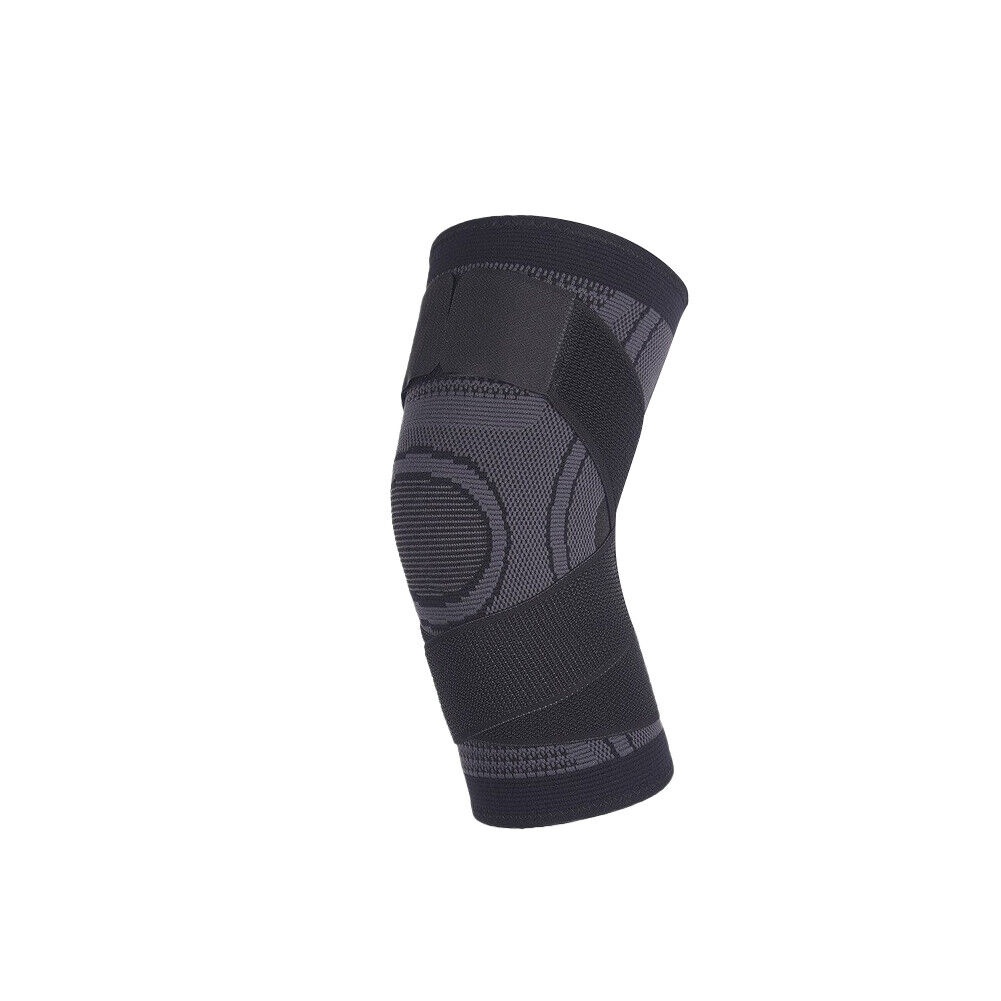
US 1 Pair Knee Sleeve Compression Brace Support Pads Joint Pain Arthritis Wrap
USA Seller, Ship Fast! Adjustable Unique Bidirectional Support: Dual adjustment elastic straps provide customized fit and compression for all day comfort. Professional Grade Material:Lightweight, breathable and adjustable comfort fit with elasticated stretch that won't roll, slide or slip down, enhance circulation & oxygenation of the blood thereby increasing muscle performance & accelerate recovery of injured muscles, joints & much more. Pain Relief & Promotes Muscle/Joint Recovery: Compression is proven to Promote muscle recovery and injury prevention, our knee sleeve relieves muscle stiffness, extra soreness and offers rejuvenating relief from arthritis, osteoporosis, pain & discomfort, allowing you to perform at your peak in all situations. Suitable for Any Sports: Our knee brace delivers targeted compression with moderate support for knees. The best knee support sleeve and knee stabilizer for running, athletics, jogging, cycling, weightlifting, squats, soccer, basketball, volleyball, skiing, tennis, golf, walking, hiking, lifting and yoga, just about any sports and exercise activity! #cl-gallery-el-slide1-element_34:checked ~ .cl-gallery-el-slider-content .cl-gallery-el-slide1-element_34 {opacity: 1;}#cl-gallery-el-slide1-element_34:checked ~ .cl-gallery-el-slider-nav .cl-gallery-el-nav-button[for="cl-gallery-el-slide1-element_34"] {background: #bbb;}#cl-gallery-el-slide1-element_34:checked ~ .cl-gallery-el-slider-arrow-nav .cl-gallery-el-nav-arrow-wrapper-next[for="cl-gallery-el-slide2-element_34"] {visibility: visible;}#cl-gallery-el-slide1-element_34:checked ~ .cl-gallery-el-slider-arrow-nav .cl-gallery-el-nav-arrow-wrapper-prev[for="cl-gallery-el-slide6-element_34"] {visibility: visible;}#cl-gallery-el-slide1-element_34:checked ~ .cl-gallery-el-slider-content-thumbnails .cl-gallery-el-thumbnailRow0-element_34 {visibility: visible;opacity: 1;}#cl-gallery-el-slide1-element_34:checked ~ .cl-gallery-el-slider-arrow-nav-thumbnails .cl-gallery-el-nav-arrow-wrapper-next-thumbnails[for="cl-gallery-el-slide4-element_34"] {visibility: visible;}#cl-gallery-el-slide1-element_34:checked ~ .cl-gallery-el-slider-arrow-nav-thumbnails .cl-gallery-el-nav-arrow-wrapper-prev-thumbnails[for="cl-gallery-el-slide6-element_34"] {visibility: visible;}#cl-gallery-el-slide1-element_34:checked ~ .cl-gallery-el-slider-content-thumbnails .cl-gallery-el-thumbnail-row .cl-gallery-el-thumbnail[for="cl-gallery-el-slide1-element_34"] {outline: 1px solid #ffffff;border: 1px solid #000000;opacity: 1;}#cl-gallery-el-slide2-element_34:checked ~ .cl-gallery-el-slider-content .cl-gallery-el-slide2-element_34 {opacity: 1;}#cl-gallery-el-slide2-element_34:checked ~ .cl-gallery-el-slider-nav .cl-gallery-el-nav-button[for="cl-gallery-el-slide2-element_34"] {background: #bbb;}#cl-gallery-el-slide2-element_34:checked ~ .cl-gallery-el-slider-arrow-nav .cl-gallery-el-nav-arrow-wrapper-next[for="cl-gallery-el-slide3-element_34"] {visibility: visible;}#cl-gallery-el-slide2-element_34:checked ~ .cl-gallery-el-slider-arrow-nav .cl-gallery-el-nav-arrow-wrapper-prev[for="cl-gallery-el-slide1-element_34"] {visibility: visible;}#cl-gallery-el-slide2-element_34:checked ~ .cl-gallery-el-slider-content-thumbnails .cl-gallery-el-thumbnailRow0-element_34 {visibility: visible;opacity: 1;}#cl-gallery-el-slide2-element_34:checked ~ .cl-gallery-el-slider-arrow-nav-thumbnails .cl-gallery-el-nav-arrow-wrapper-next-thumbnails[for="cl-gallery-el-slide4-element_34"] {visibility: visible;}#cl-gallery-el-slide2-element_34:checked ~ .cl-gallery-el-slider-arrow-nav-thumbnails .cl-gallery-el-nav-arrow-wrapper-prev-thumbnails[for="cl-gallery-el-slide6-element_34"] {visibility: visible;}#cl-gallery-el-slide2-element_34:checked ~ .cl-gallery-el-slider-content-thumbnails .cl-gallery-el-thumbnail-row .cl-gallery-el-thumbnail[for="cl-gallery-el-slide2-element_34"] {outline: 1px solid #ffffff;border: 1px solid #000000;opacity: 1;}#cl-gallery-el-slide3-element_34:checked ~ .cl-gallery-el-slider-content .cl-gallery-el-slide3-element_34 {opacity: 1;}#cl-gallery-el-slide3-element_34:checked ~ .cl-gallery-el-slider-nav .cl-gallery-el-nav-button[for="cl-gallery-el-slide3-element_34"] {background: #bbb;}#cl-gallery-el-slide3-element_34:checked ~ .cl-gallery-el-slider-arrow-nav .cl-gallery-el-nav-arrow-wrapper-next[for="cl-gallery-el-slide4-element_34"] {visibility: visible;}#cl-gallery-el-slide3-element_34:checked ~ .cl-gallery-el-slider-arrow-nav .cl-gallery-el-nav-arrow-wrapper-prev[for="cl-gallery-el-slide2-element_34"] {visibility: visible;}#cl-gallery-el-slide3-element_34:checked ~ .cl-gallery-el-slider-content-thumbnails .cl-gallery-el-thumbnailRow0-element_34 {visibility: visible;opacity: 1;}#cl-gallery-el-slide3-element_34:checked ~ .cl-gallery-el-slider-arrow-nav-thumbnails .cl-gallery-el-nav-arrow-wrapper-next-thumbnails[for="cl-gallery-el-slide4-element_34"] {visibility: visible;}#cl-gallery-el-slide3-element_34:checked ~ .cl-gallery-el-slider-arrow-nav-thumbnails .cl-gallery-el-nav-arrow-wrapper-prev-thumbnails[for="cl-gallery-el-slide6-element_34"] {visibility: visible;}#cl-gallery-el-slide3-element_34:checked ~ .cl-gallery-el-slider-content-thumbnails .cl-gallery-el-thumbnail-row .cl-gallery-el-thumbnail[for="cl-gallery-el-slide3-element_34"] {outline: 1px solid #ffffff;border: 1px solid #000000;opacity: 1;}#cl-gallery-el-slide4-element_34:checked ~ .cl-gallery-el-slider-content .cl-gallery-el-slide4-element_34 {opacity: 1;}#cl-gallery-el-slide4-element_34:checked ~ .cl-gallery-el-slider-nav .cl-gallery-el-nav-button[for="cl-gallery-el-slide4-element_34"] {background: #bbb;}#cl-gallery-el-slide4-element_34:checked ~ .cl-gallery-el-slider-arrow-nav .cl-gallery-el-nav-arrow-wrapper-next[for="cl-gallery-el-slide5-element_34"] {visibility: visible;}#cl-gallery-el-slide4-element_34:checked ~ .cl-gallery-el-slider-arrow-nav .cl-gallery-el-nav-arrow-wrapper-prev[for="cl-gallery-el-slide3-element_34"] {visibility: visible;}#cl-gallery-el-slide4-element_34:checked ~ .cl-gallery-el-slider-content-thumbnails .cl-gallery-el-thumbnailRow1-element_34 {visibility: visible;opacity: 1;}#cl-gallery-el-slide4-element_34:checked ~ .cl-gallery-el-slider-arrow-nav-thumbnails .cl-gallery-el-nav-arrow-wrapper-next-thumbnails[for="cl-gallery-el-slide1-element_34"] {visibility: visible;}#cl-gallery-el-slide4-element_34:checked ~ .cl-gallery-el-slider-arrow-nav-thumbnails .cl-gallery-el-nav-arrow-wrapper-prev-thumbnails[for="cl-gallery-el-slide3-element_34"] {visibility: visible;}#cl-gallery-el-slide4-element_34:checked ~ .cl-gallery-el-slider-content-thumbnails .cl-gallery-el-thumbnail-row .cl-gallery-el-thumbnail[for="cl-gallery-el-slide4-element_34"] {outline: 1px solid #ffffff;border: 1px solid #000000;opacity: 1;}#cl-gallery-el-slide5-element_34:checked ~ .cl-gallery-el-slider-content .cl-gallery-el-slide5-element_34 {opacity: 1;}#cl-gallery-el-slide5-element_34:checked ~ .cl-gallery-el-slider-nav .cl-gallery-el-nav-button[for="cl-gallery-el-slide5-element_34"] {background: #bbb;}#cl-gallery-el-slide5-element_34:checked ~ .cl-gallery-el-slider-arrow-nav .cl-gallery-el-nav-arrow-wrapper-next[for="cl-gallery-el-slide6-element_34"] {visibility: visible;}#cl-gallery-el-slide5-element_34:checked ~ .cl-gallery-el-slider-arrow-nav .cl-gallery-el-nav-arrow-wrapper-prev[for="cl-gallery-el-slide4-element_34"] {visibility: visible;}#cl-gallery-el-slide5-element_34:checked ~ .cl-gallery-el-slider-content-thumbnails .cl-gallery-el-thumbnailRow1-element_34 {visibility: visible;opacity: 1;}#cl-gallery-el-slide5-element_34:checked ~ .cl-gallery-el-slider-arrow-nav-thumbnails .cl-gallery-el-nav-arrow-wrapper-next-thumbnails[for="cl-gallery-el-slide1-element_34"] {visibility: visible;}#cl-gallery-el-slide5-element_34:checked ~ .cl-gallery-el-slider-arrow-nav-thumbnails .cl-gallery-el-nav-arrow-wrapper-prev-thumbnails[for="cl-gallery-el-slide3-element_34"] {visibility: visible;}#cl-gallery-el-slide5-element_34:checked ~ .cl-gallery-el-slider-content-thumbnails .cl-gallery-el-thumbnail-row .cl-gallery-el-thumbnail[for="cl-gallery-el-slide5-element_34"] {outline: 1px solid #ffffff;border: 1px solid #000000;opacity: 1;}#cl-gallery-el-slide6-element_34:checked ~ .cl-gallery-el-slider-content .cl-gallery-el-slide6-element_34 {opacity: 1;}#cl-gallery-el-slide6-element_34:checked ~ .cl-gallery-el-slider-nav .cl-gallery-el-nav-button[for="cl-gallery-el-slide6-element_34"] {background: #bbb;}#cl-gallery-el-slide6-element_34:checked ~ .cl-gallery-el-slider-arrow-nav .cl-gallery-el-nav-arrow-wrapper-next[for="cl-gallery-el-slide1-element_34"] {visibility: visible;}#cl-gallery-el-slide6-element_34:checked ~ .cl-gallery-el-slider-arrow-nav .cl-gallery-el-nav-arrow-wrapper-prev[for="cl-gallery-el-slide5-element_34"] {visibility: visible;}#cl-gallery-el-slide6-element_34:checked ~ .cl-gallery-el-slider-content-thumbnails .cl-gallery-el-thumbnailRow1-element_34 {visibility: visible;opacity: 1;}#cl-gallery-el-slide6-element_34:checked ~ .cl-gallery-el-slider-arrow-nav-thumbnails .cl-gallery-el-nav-arrow-wrapper-next-thumbnails[for="cl-gallery-el-slide1-element_34"] {visibility: visible;}#cl-gallery-el-slide6-element_34:checked ~ .cl-gallery-el-slider-arrow-nav-thumbnails .cl-gallery-el-nav-arrow-wrapper-prev-thumbnails[for="cl-gallery-el-slide3-element_34"] {visibility: visible;}#cl-gallery-el-slide6-element_34:checked ~ .cl-gallery-el-slider-content-thumbnails .cl-gallery-el-thumbnail-row .cl-gallery-el-thumbnail[for="cl-gallery-el-slide6-element_34"] {outline: 1px solid #ffffff;border: 1px solid #000000;opacity: 1;}#element_34 .cl-gallery-el-nav-arrow-wrapper {height: calc(100% - 95px);padding-top: 0px;padding-bottom: 0px;}#element_34 .cl-gallery-el-nav-arrow-wrapper-next, .cl-gallery-el-nav-arrow-wrapper-next-thumbnails {right: 0px;}#element_34 .cl-gallery-el-nav-arrow-wrapper-prev, .cl-gallery-el-nav-arrow-wrapper-prev-thumbnails {left: 0px;}#cl-gallery-el-slideCL_IMAGE_COUNT-element_34:checked ~ .cl-gallery-el-slider-arrow-nav .cl-gallery-el-nav-arrow-wrapper-next[for="cl-gallery-el-slide1-element_34"] {visibility: visible;z-index: 10;}#cl-gallery-el-slideCL_IMAGE_COUNT-element_34:checked ~ .cl-gallery-el-slider-arrow-nav-thumbnails .cl-gallery-el-nav-arrow-wrapper-next-thumbnails[for="cl-gallery-el-thumbnailRow0-element_34"] {visibility: visible;z-index: 10;}#cl-gallery-el-slide1-element_34:checked ~ .cl-gallery-el-slider-arrow-nav .cl-gallery-el-nav-arrow-wrapper-prev[for="cl-gallery-el-slideCL_IMAGE_COUNT-element_34"] {visibility: visible;z-index: 10;}#cl-gallery-el-slide1-element_34:checked ~ .cl-gallery-el-slider-arrow-nav-thumbnails .cl-gallery-el-nav-arrow-wrapper-prev-thumbnails[for="cl-gallery-el-thumbnailRow0-element_34"] {} .cross-sell-gallery-image-wrapper > .cross-sell-gallery-image {background-image: url("https://imgplaceholder.com/300x300?text=Loading+image&font-size=32&font-family=Roboto");background-size: contain;}#cross-sell-gallery-elementwhr5og_563-input_0:checked ~ .cross-sell-gallery-wrapper .cross-sell-gallery-left-arrow-wrapper[for=cross-sell-gallery-elementwhr5og_563-input_1] {display: block;}#cross-sell-gallery-elementwhr5og_563-input_0:checked ~ .cross-sell-gallery-wrapper .cross-sell-gallery-right-arrow-wrapper[for=cross-sell-gallery-elementwhr5og_563-input_6] {display: block;}#cross-sell-gallery-elementwhr5og_563-input_0:checked ~ .cross-sell-gallery-wrapper .cross-sell-gallery-link .cross-sell-gallery-image-wrapper6 {width: 5%;left: 50px;display: block;opacity: 0;}#cross-sell-gallery-elementwhr5og_563-input_0:checked ~ .cross-sell-gallery-wrapper .cross-sell-gallery-link .cross-sell-gallery-image-wrapper0 {width: 10%;left: 50px;opacity: 0.5;display: block;box-shadow: 0 1px 6px rgba(0, 0, 0, 0.12), 0 1px 4px rgba(0, 0, 0, 0.12);z-index: 1;}#cross-sell-gallery-elementwhr5og_563-input_0:checked ~ .cross-sell-gallery-wrapper .cross-sell-gallery-link .cross-sell-gallery-image-wrapper0:hover {opacity: 1;box-shadow: 0 3px 10px rgba(0, 0, 0, 0.16), 0 3px 10px rgba(0, 0, 0, 0.23);}#cross-sell-gallery-elementwhr5og_563-input_0:checked ~ .cross-sell-gallery-wrapper .cross-sell-gallery-link .cross-sell-gallery-image-wrapper1 {width: 16%;left: 19.43%;opacity: 0.8;display: block;box-shadow: 0 3px 10px rgba(0, 0, 0, 0.16), 0 3px 10px rgba(0, 0, 0, 0.23);}#cross-sell-gallery-elementwhr5og_563-input_0:checked ~ .cross-sell-gallery-wrapper .cross-sell-gallery-link .cross-sell-gallery-image-wrapper1:hover {opacity: 1;box-shadow: 0 10px 30px rgba(0, 0, 0, 0.19), 0 6px 10px rgba(0, 0, 0, 0.23);}#cross-sell-gallery-elementwhr5og_563-input_0:checked ~ .cross-sell-gallery-wrapper .cross-sell-gallery-link .cross-sell-gallery-image-wrapper2 {width: 20%;left: 39.63%;display: block;box-shadow: 0 10px 30px rgba(0, 0, 0, 0.19), 0 6px 10px rgba(0, 0, 0, 0.23);}#cross-sell-gallery-elementwhr5og_563-input_0:checked ~ .cross-sell-gallery-wrapper .cross-sell-gallery-link .cross-sell-gallery-image-wrapper2:hover {box-shadow: 0 14px 45px rgba(0, 0, 0, 0.25), 0 10px 18px rgba(0, 0, 0, 0.22);}#cross-sell-gallery-elementwhr5og_563-input_0:checked ~ .cross-sell-gallery-wrapper .cross-sell-gallery-link .cross-sell-gallery-image-wrapper3 {width: 16%;left: 64.57%;opacity: 0.8;display: block;box-shadow: 0 3px 10px rgba(0, 0, 0, 0.16), 0 3px 10px rgba(0, 0, 0, 0.23);}#cross-sell-gallery-elementwhr5og_563-input_0:checked ~ .cross-sell-gallery-wrapper .cross-sell-gallery-link .cross-sell-gallery-image-wrapper3:hover {opacity: 1;box-shadow: 0 10px 30px rgba(0, 0, 0, 0.19), 0 6px 10px rgba(0, 0, 0, 0.23);}#cross-sell-gallery-elementwhr5og_563-input_0:checked ~ .cross-sell-gallery-wrapper .cross-sell-gallery-link .cross-sell-gallery-image-wrapper4 {width: 10%;left: 84.77%;opacity: 0.5;display: block;box-shadow: 0 1px 6px rgba(0, 0, 0, 0.12), 0 1px 4px rgba(0, 0, 0, 0.12);z-index: 1;}#cross-sell-gallery-elementwhr5og_563-input_0:checked ~ .cross-sell-gallery-wrapper .cross-sell-gallery-link .cross-sell-gallery-image-wrapper4:hover {opacity: 1;box-shadow: 0 3px 10px rgba(0, 0, 0, 0.16), 0 3px 10px rgba(0, 0, 0, 0.23);}#cross-sell-gallery-elementwhr5og_563-input_0:checked ~ .cross-sell-gallery-wrapper .cross-sell-gallery-link .cross-sell-gallery-image-wrapper5 {left: 84.77%;width: 5%;display: block;opacity: 0;}#cross-sell-gallery-elementwhr5og_563-input_0:checked ~ .mobile-cross-sell-gallery-wrapper .cross-sell-gallery-left-arrow-wrapper[for=cross-sell-gallery-elementwhr5og_563-input_1] {display: block;}#cross-sell-gallery-elementwhr5og_563-input_0:checked ~ .mobile-cross-sell-gallery-wrapper .cross-sell-gallery-right-arrow-wrapper[for=cross-sell-gallery-elementwhr5og_563-input_6] {display: block;}#cross-sell-gallery-elementwhr5og_563-input_0:checked ~ .mobile-cross-sell-gallery-wrapper .cross-sell-gallery-image-wrapper6 {left: -175%;display: block;opacity: 0;}#cross-sell-gallery-elementwhr5og_563-input_0:checked ~ .mobile-cross-sell-gallery-wrapper .cross-sell-gallery-image-wrapper0 {left: 0;opacity: 1;display: block;}#cross-sell-gallery-elementwhr5og_563-input_0:checked ~ .mobile-cross-sell-gallery-wrapper .cross-sell-gallery-image-wrapper1 {left: 175%;display: block;opacity: 0;}#cross-sell-gallery-elementwhr5og_563-input_1:checked ~ .cross-sell-gallery-wrapper .cross-sell-gallery-left-arrow-wrapper[for=cross-sell-gallery-elementwhr5og_563-input_2] {display: block;}#cross-sell-gallery-elementwhr5og_563-input_1:checked ~ .cross-sell-gallery-wrapper .cross-sell-gallery-right-arrow-wrapper[for=cross-sell-gallery-elementwhr5og_563-input_0] {display: block;}#cross-sell-gallery-elementwhr5og_563-input_1:checked ~ .cross-sell-gallery-wrapper .cross-sell-gallery-link .cross-sell-gallery-image-wrapper0 {width: 5%;left: 50px;display: block;opacity: 0;}#cross-sell-gallery-elementwhr5og_563-input_1:checked ~ .cross-sell-gallery-wrapper .cross-sell-gallery-link .cross-sell-gallery-image-wrapper1 {width: 10%;left: 50px;opacity: 0.5;display: block;box-shadow: 0 1px 6px rgba(0, 0, 0, 0.12), 0 1px 4px rgba(0, 0, 0, 0.12);z-index: 1;}#cross-sell-gallery-elementwhr5og_563-input_1:checked ~ .cross-sell-gallery-wrapper .cross-sell-gallery-link .cross-sell-gallery-image-wrapper1:hover {opacity: 1;box-shadow: 0 3px 10px rgba(0, 0, 0, 0.16), 0 3px 10px rgba(0, 0, 0, 0.23);}#cross-sell-gallery-elementwhr5og_563-input_1:checked ~ .cross-sell-gallery-wrapper .cross-sell-gallery-link .cross-sell-gallery-image-wrapper2 {width: 16%;left: 19.43%;opacity: 0.8;display: block;box-shadow: 0 3px 10px rgba(0, 0, 0, 0.16), 0 3px 10px rgba(0, 0, 0, 0.23);}#cross-sell-gallery-elementwhr5og_563-input_1:checked ~ .cross-sell-gallery-wrapper .cross-sell-gallery-link .cross-sell-gallery-image-wrapper2:hover {opacity: 1;box-shadow: 0 10px 30px rgba(0, 0, 0, 0.19), 0 6px 10px rgba(0, 0, 0, 0.23);}#cross-sell-gallery-elementwhr5og_563-input_1:checked ~ .cross-sell-gallery-wrapper .cross-sell-gallery-link .cross-sell-gallery-image-wrapper3 {width: 20%;left: 39.63%;display: block;box-shadow: 0 10px 30px rgba(0, 0, 0, 0.19), 0 6px 10px rgba(0, 0, 0, 0.23);}#cross-sell-gallery-elementwhr5og_563-input_1:checked ~ .cross-sell-gallery-wrapper .cross-sell-gallery-link .cross-sell-gallery-image-wrapper3:hover {box-shadow: 0 14px 45px rgba(0, 0, 0, 0.25), 0 10px 18px rgba(0, 0, 0, 0.22);}#cross-sell-gallery-elementwhr5og_563-input_1:checked ~ .cross-sell-gallery-wrapper .cross-sell-gallery-link .cross-sell-gallery-image-wrapper4 {width: 16%;left: 64.57%;opacity: 0.8;display: block;box-shadow: 0 3px 10px rgba(0, 0, 0, 0.16), 0 3px 10px rgba(0, 0, 0, 0.23);}#cross-sell-gallery-elementwhr5og_563-input_1:checked ~ .cross-sell-gallery-wrapper .cross-sell-gallery-link .cross-sell-gallery-image-wrapper4:hover {opacity: 1;box-shadow: 0 10px 30px rgba(0, 0, 0, 0.19), 0 6px 10px rgba(0, 0, 0, 0.23);}#cross-sell-gallery-elementwhr5og_563-input_1:checked ~ .cross-sell-gallery-wrapper .cross-sell-gallery-link .cross-sell-gallery-image-wrapper5 {width: 10%;left: 84.77%;opacity: 0.5;display: block;box-shadow: 0 1px 6px rgba(0, 0, 0, 0.12), 0 1px 4px rgba(0, 0, 0, 0.12);z-index: 1;}#cross-sell-gallery-elementwhr5og_563-input_1:checked ~ .cross-sell-gallery-wrapper .cross-sell-gallery-link .cross-sell-gallery-image-wrapper5:hover {opacity: 1;box-shadow: 0 3px 10px rgba(0, 0, 0, 0.16), 0 3px 10px rgba(0, 0, 0, 0.23);}#cross-sell-gallery-elementwhr5og_563-input_1:checked ~ .cross-sell-gallery-wrapper .cross-sell-gallery-link .cross-sell-gallery-image-wrapper6 {left: 84.77%;width: 5%;display: block;opacity: 0;}#cross-sell-gallery-elementwhr5og_563-input_1:checked ~ .mobile-cross-sell-gallery-wrapper .cross-sell-gallery-left-arrow-wrapper[for=cross-sell-gallery-elementwhr5og_563-input_2] {display: block;}#cross-sell-gallery-elementwhr5og_563-input_1:checked ~ .mobile-cross-sell-gallery-wrapper .cross-sell-gallery-right-arrow-wrapper[for=cross-sell-gallery-elementwhr5og_563-input_0] {display: block;}#cross-sell-gallery-elementwhr5og_563-input_1:checked ~ .mobile-cross-sell-gallery-wrapper .cross-sell-gallery-image-wrapper0 {left: -175%;display: block;opacity: 0;}#cross-sell-gallery-elementwhr5og_563-input_1:checked ~ .mobile-cross-sell-gallery-wrapper .cross-sell-gallery-image-wrapper1 {left: 0;opacity: 1;display: block;}#cross-sell-gallery-elementwhr5og_563-input_1:checked ~ .mobile-cross-sell-gallery-wrapper .cross-sell-gallery-image-wrapper2 {left: 175%;display: block;opacity: 0;}#cross-sell-gallery-elementwhr5og_563-input_2:checked ~ .cross-sell-gallery-wrapper .cross-sell-gallery-left-arrow-wrapper[for=cross-sell-gallery-elementwhr5og_563-input_3] {display: block;}#cross-sell-gallery-elementwhr5og_563-input_2:checked ~ .cross-sell-gallery-wrapper .cross-sell-gallery-right-arrow-wrapper[for=cross-sell-gallery-elementwhr5og_563-input_1] {display: block;}#cross-sell-gallery-elementwhr5og_563-input_2:checked ~ .cross-sell-gallery-wrapper .cross-sell-gallery-link .cross-sell-gallery-image-wrapper1 {width: 5%;left: 50px;display: block;opacity: 0;}#cross-sell-gallery-elementwhr5og_563-input_2:checked ~ .cross-sell-gallery-wrapper .cross-sell-gallery-link .cross-sell-gallery-image-wrapper2 {width: 10%;left: 50px;opacity: 0.5;display: block;box-shadow: 0 1px 6px rgba(0, 0, 0, 0.12), 0 1px 4px rgba(0, 0, 0, 0.12);z-index: 1;}#cross-sell-gallery-elementwhr5og_563-input_2:checked ~ .cross-sell-gallery-wrapper .cross-sell-gallery-link .cross-sell-gallery-image-wrapper2:hover {opacity: 1;box-shadow: 0 3px 10px rgba(0, 0, 0, 0.16), 0 3px 10px rgba(0, 0, 0, 0.23);}#cross-sell-gallery-elementwhr5og_563-input_2:checked ~ .cross-sell-gallery-wrapper .cross-sell-gallery-link .cross-sell-gallery-image-wrapper3 {width: 16%;left: 19.43%;opacity: 0.8;display: block;box-shadow: 0 3px 10px rgba(0, 0, 0, 0.16), 0 3px 10px rgba(0, 0, 0, 0.23);}#cross-sell-gallery-elementwhr5og_563-input_2:checked ~ .cross-sell-gallery-wrapper .cross-sell-gallery-link .cross-sell-gallery-image-wrapper3:hover {opacity: 1;box-shadow: 0 10px 30px rgba(0, 0, 0, 0.19), 0 6px 10px rgba(0, 0, 0, 0.23);}#cross-sell-gallery-elementwhr5og_563-input_2:checked ~ .cross-sell-gallery-wrapper .cross-sell-gallery-link .cross-sell-gallery-image-wrapper4 {width: 20%;left: 39.63%;display: block;box-shadow: 0 10px 30px rgba(0, 0, 0, 0.19), 0 6px 10px rgba(0, 0, 0, 0.23);}#cross-sell-gallery-elementwhr5og_563-input_2:checked ~ .cross-sell-gallery-wrapper .cross-sell-gallery-link .cross-sell-gallery-image-wrapper4:hover {box-shadow: 0 14px 45px rgba(0, 0, 0, 0.25), 0 10px 18px rgba(0, 0, 0, 0.22);}#cross-sell-gallery-elementwhr5og_563-input_2:checked ~ .cross-sell-gallery-wrapper .cross-sell-gallery-link .cross-sell-gallery-image-wrapper5 {width: 16%;left: 64.57%;opacity: 0.8;display: block;box-shadow: 0 3px 10px rgba(0, 0, 0, 0.16), 0 3px 10px rgba(0, 0, 0, 0.23);}#cross-sell-gallery-elementwhr5og_563-input_2:checked ~ .cross-sell-gallery-wrapper .cross-sell-gallery-link .cross-sell-gallery-image-wrapper5:hover {opacity: 1;box-shadow: 0 10px 30px rgba(0, 0, 0, 0.19), 0 6px 10px rgba(0, 0, 0, 0.23);}#cross-sell-gallery-elementwhr5og_563-input_2:checked ~ .cross-sell-gallery-wrapper .cross-sell-gallery-link .cross-sell-gallery-image-wrapper6 {width: 10%;left: 84.77%;opacity: 0.5;display: block;box-shadow: 0 1px 6px rgba(0, 0, 0, 0.12), 0 1px 4px rgba(0, 0, 0, 0.12);z-index: 1;}#cross-sell-gallery-elementwhr5og_563-input_2:checked ~ .cross-sell-gallery-wrapper .cross-sell-gallery-link .cross-sell-gallery-image-wrapper6:hover {opacity: 1;box-shadow: 0 3px 10px rgba(0, 0, 0, 0.16), 0 3px 10px rgba(0, 0, 0, 0.23);}#cross-sell-gallery-elementwhr5og_563-input_2:checked ~ .cross-sell-gallery-wrapper .cross-sell-gallery-link .cross-sell-gallery-image-wrapper0 {left: 84.77%;width: 5%;display: block;opacity: 0;}#cross-sell-gallery-elementwhr5og_563-input_2:checked ~ .mobile-cross-sell-gallery-wrapper .cross-sell-gallery-left-arrow-wrapper[for=cross-sell-gallery-elementwhr5og_563-input_3] {display: block;}#cross-sell-gallery-elementwhr5og_563-input_2:checked ~ .mobile-cross-sell-gallery-wrapper .cross-sell-gallery-right-arrow-wrapper[for=cross-sell-gallery-elementwhr5og_563-input_1] {display: block;}#cross-sell-gallery-elementwhr5og_563-input_2:checked ~ .mobile-cross-sell-gallery-wrapper .cross-sell-gallery-image-wrapper1 {left: -175%;display: block;opacity: 0;}#cross-sell-gallery-elementwhr5og_563-input_2:checked ~ .mobile-cross-sell-gallery-wrapper .cross-sell-gallery-image-wrapper2 {left: 0;opacity: 1;display: block;}#cross-sell-gallery-elementwhr5og_563-input_2:checked ~ .mobile-cross-sell-gallery-wrapper .cross-sell-gallery-image-wrapper3 {left: 175%;display: block;opacity: 0;}#cross-sell-gallery-elementwhr5og_563-input_3:checked ~ .cross-sell-gallery-wrapper .cross-sell-gallery-left-arrow-wrapper[for=cross-sell-gallery-elementwhr5og_563-input_4] {display: block;}#cross-sell-gallery-elementwhr5og_563-input_3:checked ~ .cross-sell-gallery-wrapper .cross-sell-gallery-right-arrow-wrapper[for=cross-sell-gallery-elementwhr5og_563-input_2] {display: block;}#cross-sell-gallery-elementwhr5og_563-input_3:checked ~ .cross-sell-gallery-wrapper .cross-sell-gallery-link .cross-sell-gallery-image-wrapper2 {width: 5%;left: 50px;display: block;opacity: 0;}#cross-sell-gallery-elementwhr5og_563-input_3:checked ~ .cross-sell-gallery-wrapper .cross-sell-gallery-link .cross-sell-gallery-image-wrapper3 {width: 10%;left: 50px;opacity: 0.5;display: block;box-shadow: 0 1px 6px rgba(0, 0, 0, 0.12), 0 1px 4px rgba(0, 0, 0, 0.12);z-index: 1;}#cross-sell-gallery-elementwhr5og_563-input_3:checked ~ .cross-sell-gallery-wrapper .cross-sell-gallery-link .cross-sell-gallery-image-wrapper3:hover {opacity: 1;box-shadow: 0 3px 10px rgba(0, 0, 0, 0.16), 0 3px 10px rgba(0, 0, 0, 0.23);}#cross-sell-gallery-elementwhr5og_563-input_3:checked ~ .cross-sell-gallery-wrapper .cross-sell-gallery-link .cross-sell-gallery-image-wrapper4 {width: 16%;left: 19.43%;opacity: 0.8;display: block;box-shadow: 0 3px 10px rgba(0, 0, 0, 0.16), 0 3px 10px rgba(0, 0, 0, 0.23);}#cross-sell-gallery-elementwhr5og_563-input_3:checked ~ .cross-sell-gallery-wrapper .cross-sell-gallery-link .cross-sell-gallery-image-wrapper4:hover {opacity: 1;box-shadow: 0 10px 30px rgba(0, 0, 0, 0.19), 0 6px 10px rgba(0, 0, 0, 0.23);}#cross-sell-gallery-elementwhr5og_563-input_3:checked ~ .cross-sell-gallery-wrapper .cross-sell-gallery-link .cross-sell-gallery-image-wrapper5 {width: 20%;left: 39.63%;display: block;box-shadow: 0 10px 30px rgba(0, 0, 0, 0.19), 0 6px 10px rgba(0, 0, 0, 0.23);}#cross-sell-gallery-elementwhr5og_563-input_3:checked ~ .cross-sell-gallery-wrapper .cross-sell-gallery-link .cross-sell-gallery-image-wrapper5:hover {box-shadow: 0 14px 45px rgba(0, 0, 0, 0.25), 0 10px 18px rgba(0, 0, 0, 0.22);}#cross-sell-gallery-elementwhr5og_563-input_3:checked ~ .cross-sell-gallery-wrapper .cross-sell-gallery-link .cross-sell-gallery-image-wrapper6 {width: 16%;left: 64.57%;opacity: 0.8;display: block;box-shadow: 0 3px 10px rgba(0, 0, 0, 0.16), 0 3px 10px rgba(0, 0, 0, 0.23);}#cross-sell-gallery-elementwhr5og_563-input_3:checked ~ .cross-sell-gallery-wrapper .cross-sell-gallery-link .cross-sell-gallery-image-wrapper6:hover {opacity: 1;box-shadow: 0 10px 30px rgba(0, 0, 0, 0.19), 0 6px 10px rgba(0, 0, 0, 0.23);}#cross-sell-gallery-elementwhr5og_563-input_3:checked ~ .cross-sell-gallery-wrapper .cross-sell-gallery-link .cross-sell-gallery-image-wrapper0 {width: 10%;left: 84.77%;opacity: 0.5;display: block;box-shadow: 0 1px 6px rgba(0, 0, 0, 0.12), 0 1px 4px rgba(0, 0, 0, 0.12);z-index: 1;}#cross-sell-gallery-elementwhr5og_563-input_3:checked ~ .cross-sell-gallery-wrapper .cross-sell-gallery-link .cross-sell-gallery-image-wrapper0:hover {opacity: 1;box-shadow: 0 3px 10px rgba(0, 0, 0, 0.16), 0 3px 10px rgba(0, 0, 0, 0.23);}#cross-sell-gallery-elementwhr5og_563-input_3:checked ~ .cross-sell-gallery-wrapper .cross-sell-gallery-link .cross-sell-gallery-image-wrapper1 {left: 84.77%;width: 5%;display: block;opacity: 0;}#cross-sell-gallery-elementwhr5og_563-input_3:checked ~ .mobile-cross-sell-gallery-wrapper .cross-sell-gallery-left-arrow-wrapper[for=cross-sell-gallery-elementwhr5og_563-input_4] {display: block;}#cross-sell-gallery-elementwhr5og_563-input_3:checked ~ .mobile-cross-sell-gallery-wrapper .cross-sell-gallery-right-arrow-wrapper[for=cross-sell-gallery-elementwhr5og_563-input_2] {display: block;}#cross-sell-gallery-elementwhr5og_563-input_3:checked ~ .mobile-cross-sell-gallery-wrapper .cross-sell-gallery-image-wrapper2 {left: -175%;display: block;opacity: 0;}#cross-sell-gallery-elementwhr5og_563-input_3:checked ~ .mobile-cross-sell-gallery-wrapper .cross-sell-gallery-image-wrapper3 {left: 0;opacity: 1;display: block;}#cross-sell-gallery-elementwhr5og_563-input_3:checked ~ .mobile-cross-sell-gallery-wrapper .cross-sell-gallery-image-wrapper4 {left: 175%;display: block;opacity: 0;}#cross-sell-gallery-elementwhr5og_563-input_4:checked ~ .cross-sell-gallery-wrapper .cross-sell-gallery-left-arrow-wrapper[for=cross-sell-gallery-elementwhr5og_563-input_5] {display: block;}#cross-sell-gallery-elementwhr5og_563-input_4:checked ~ .cross-sell-gallery-wrapper .cross-sell-gallery-right-arrow-wrapper[for=cross-sell-gallery-elementwhr5og_563-input_3] {display: block;}#cross-sell-gallery-elementwhr5og_563-input_4:checked ~ .cross-sell-gallery-wrapper .cross-sell-gallery-link .cross-sell-gallery-image-wrapper3 {width: 5%;left: 50px;display: block;opacity: 0;}#cross-sell-gallery-elementwhr5og_563-input_4:checked ~ .cross-sell-gallery-wrapper .cross-sell-gallery-link .cross-sell-gallery-image-wrapper4 {width: 10%;left: 50px;opacity: 0.5;display: block;box-shadow: 0 1px 6px rgba(0, 0, 0, 0.12), 0 1px 4px rgba(0, 0, 0, 0.12);z-index: 1;}#cross-sell-gallery-elementwhr5og_563-input_4:checked ~ .cross-sell-gallery-wrapper .cross-sell-gallery-link .cross-sell-gallery-image-wrapper4:hover {opacity: 1;box-shadow: 0 3px 10px rgba(0, 0, 0, 0.16), 0 3px 10px rgba(0, 0, 0, 0.23);}#cross-sell-gallery-elementwhr5og_563-input_4:checked ~ .cross-sell-gallery-wrapper .cross-sell-gallery-link .cross-sell-gallery-image-wrapper5 {width: 16%;left: 19.43%;opacity: 0.8;display: block;box-shadow: 0 3px 10px rgba(0, 0, 0, 0.16), 0 3px 10px rgba(0, 0, 0, 0.23);}#cross-sell-gallery-elementwhr5og_563-input_4:checked ~ .cross-sell-gallery-wrapper .cross-sell-gallery-link .cross-sell-gallery-image-wrapper5:hover {opacity: 1;box-shadow: 0 10px 30px rgba(0, 0, 0, 0.19), 0 6px 10px rgba(0, 0, 0, 0.23);}#cross-sell-gallery-elementwhr5og_563-input_4:checked ~ .cross-sell-gallery-wrapper .cross-sell-gallery-link .cross-sell-gallery-image-wrapper6 {width: 20%;left: 39.63%;display: block;box-shadow: 0 10px 30px rgba(0, 0, 0, 0.19), 0 6px 10px rgba(0, 0, 0, 0.23);}#cross-sell-gallery-elementwhr5og_563-input_4:checked ~ .cross-sell-gallery-wrapper .cross-sell-gallery-link .cross-sell-gallery-image-wrapper6:hover {box-shadow: 0 14px 45px rgba(0, 0, 0, 0.25), 0 10px 18px rgba(0, 0, 0, 0.22);}#cross-sell-gallery-elementwhr5og_563-input_4:checked ~ .cross-sell-gallery-wrapper .cross-sell-gallery-link .cross-sell-gallery-image-wrapper0 {width: 16%;left: 64.57%;opacity: 0.8;display: block;box-shadow: 0 3px 10px rgba(0, 0, 0, 0.16), 0 3px 10px rgba(0, 0, 0, 0.23);}#cross-sell-gallery-elementwhr5og_563-input_4:checked ~ .cross-sell-gallery-wrapper .cross-sell-gallery-link .cross-sell-gallery-image-wrapper0:hover {opacity: 1;box-shadow: 0 10px 30px rgba(0, 0, 0, 0.19), 0 6px 10px rgba(0, 0, 0, 0.23);}#cross-sell-gallery-elementwhr5og_563-input_4:checked ~ .cross-sell-gallery-wrapper .cross-sell-gallery-link .cross-sell-gallery-image-wrapper1 {width: 10%;left: 84.77%;opacity: 0.5;display: block;box-shadow: 0 1px 6px rgba(0, 0, 0, 0.12), 0 1px 4px rgba(0, 0, 0, 0.12);z-index: 1;}#cross-sell-gallery-elementwhr5og_563-input_4:checked ~ .cross-sell-gallery-wrapper .cross-sell-gallery-link .cross-sell-gallery-image-wrapper1:hover {opacity: 1;box-shadow: 0 3px 10px rgba(0, 0, 0, 0.16), 0 3px 10px rgba(0, 0, 0, 0.23);}#cross-sell-gallery-elementwhr5og_563-input_4:checked ~ .cross-sell-gallery-wrapper .cross-sell-gallery-link .cross-sell-gallery-image-wrapper2 {left: 84.77%;width: 5%;display: block;opacity: 0;}#cross-sell-gallery-elementwhr5og_563-input_4:checked ~ .mobile-cross-sell-gallery-wrapper .cross-sell-gallery-left-arrow-wrapper[for=cross-sell-gallery-elementwhr5og_563-input_5] {display: block;}#cross-sell-gallery-elementwhr5og_563-input_4:checked ~ .mobile-cross-sell-gallery-wrapper .cross-sell-gallery-right-arrow-wrapper[for=cross-sell-gallery-elementwhr5og_563-input_3] {display: block;}#cross-sell-gallery-elementwhr5og_563-input_4:checked ~ .mobile-cross-sell-gallery-wrapper .cross-sell-gallery-image-wrapper3 {left: -175%;display: block;opacity: 0;}#cross-sell-gallery-elementwhr5og_563-input_4:checked ~ .mobile-cross-sell-gallery-wrapper .cross-sell-gallery-image-wrapper4 {left: 0;opacity: 1;display: block;}#cross-sell-gallery-elementwhr5og_563-input_4:checked ~ .mobile-cross-sell-gallery-wrapper .cross-sell-gallery-image-wrapper5 {left: 175%;display: block;opacity: 0;}#cross-sell-gallery-elementwhr5og_563-input_5:checked ~ .cross-sell-gallery-wrapper .cross-sell-gallery-left-arrow-wrapper[for=cross-sell-gallery-elementwhr5og_563-input_6] {display: block;}#cross-sell-gallery-elementwhr5og_563-input_5:checked ~ .cross-sell-gallery-wrapper .cross-sell-gallery-right-arrow-wrapper[for=cross-sell-gallery-elementwhr5og_563-input_4] {display: block;}#cross-sell-gallery-elementwhr5og_563-input_5:checked ~ .cross-sell-gallery-wrapper .cross-sell-gallery-link .cross-sell-gallery-image-wrapper4 {width: 5%;left: 50px;display: block;opacity: 0;}#cross-sell-gallery-elementwhr5og_563-input_5:checked ~ .cross-sell-gallery-wrapper .cross-sell-gallery-link .cross-sell-gallery-image-wrapper5 {width: 10%;left: 50px;opacity: 0.5;display: block;box-shadow: 0 1px 6px rgba(0, 0, 0, 0.12), 0 1px 4px rgba(0, 0, 0, 0.12);z-index: 1;}#cross-sell-gallery-elementwhr5og_563-input_5:checked ~ .cross-sell-gallery-wrapper .cross-sell-gallery-link .cross-sell-gallery-image-wrapper5:hover {opacity: 1;box-shadow: 0 3px 10px rgba(0, 0, 0, 0.16), 0 3px 10px rgba(0, 0, 0, 0.23);}#cross-sell-gallery-elementwhr5og_563-input_5:checked ~ .cross-sell-gallery-wrapper .cross-sell-gallery-link .cross-sell-gallery-image-wrapper6 {width: 16%;left: 19.43%;opacity: 0.8;display: block;box-shadow: 0 3px 10px rgba(0, 0, 0, 0.16), 0 3px 10px rgba(0, 0, 0, 0.23);}#cross-sell-gallery-elementwhr5og_563-input_5:checked ~ .cross-sell-gallery-wrapper .cross-sell-gallery-link .cross-sell-gallery-image-wrapper6:hover {opacity: 1;box-shadow: 0 10px 30px rgba(0, 0, 0, 0.19), 0 6px 10px rgba(0, 0, 0, 0.23);}#cross-sell-gallery-elementwhr5og_563-input_5:checked ~ .cross-sell-gallery-wrapper .cross-sell-gallery-link .cross-sell-gallery-image-wrapper0 {width: 20%;left: 39.63%;display: block;box-shadow: 0 10px 30px rgba(0, 0, 0, 0.19), 0 6px 10px rgba(0, 0, 0, 0.23);}#cross-sell-gallery-elementwhr5og_563-input_5:checked ~ .cross-sell-gallery-wrapper .cross-sell-gallery-link .cross-sell-gallery-image-wrapper0:hover {box-shadow: 0 14px 45px rgba(0, 0, 0, 0.25), 0 10px 18px rgba(0, 0, 0, 0.22);}#cross-sell-gallery-elementwhr5og_563-input_5:checked ~ .cross-sell-gallery-wrapper .cross-sell-gallery-link .cross-sell-gallery-image-wrapper1 {width: 16%;left: 64.57%;opacity: 0.8;display: block;box-shadow: 0 3px 10px rgba(0, 0, 0, 0.16), 0 3px 10px rgba(0, 0, 0, 0.23);}#cross-sell-gallery-elementwhr5og_563-input_5:checked ~ .cross-sell-gallery-wrapper .cross-sell-gallery-link .cross-sell-gallery-image-wrapper1:hover {opacity: 1;box-shadow: 0 10px 30px rgba(0, 0, 0, 0.19), 0 6px 10px rgba(0, 0, 0, 0.23);}#cross-sell-gallery-elementwhr5og_563-input_5:checked ~ .cross-sell-gallery-wrapper .cross-sell-gallery-link .cross-sell-gallery-image-wrapper2 {width: 10%;left: 84.77%;opacity: 0.5;display: block;box-shadow: 0 1px 6px rgba(0, 0, 0, 0.12), 0 1px 4px rgba(0, 0, 0, 0.12);z-index: 1;}#cross-sell-gallery-elementwhr5og_563-input_5:checked ~ .cross-sell-gallery-wrapper .cross-sell-gallery-link .cross-sell-gallery-image-wrapper2:hover {opacity: 1;box-shadow: 0 3px 10px rgba(0, 0, 0, 0.16), 0 3px 10px rgba(0, 0, 0, 0.23);}#cross-sell-gallery-elementwhr5og_563-input_5:checked ~ .cross-sell-gallery-wrapper .cross-sell-gallery-link .cross-sell-gallery-image-wrapper3 {left: 84.77%;width: 5%;display: block;opacity: 0;}#cross-sell-gallery-elementwhr5og_563-input_5:checked ~ .mobile-cross-sell-gallery-wrapper .cross-sell-gallery-left-arrow-wrapper[for=cross-sell-gallery-elementwhr5og_563-input_6] {display: block;}#cross-sell-gallery-elementwhr5og_563-input_5:checked ~ .mobile-cross-sell-gallery-wrapper .cross-sell-gallery-right-arrow-wrapper[for=cross-sell-gallery-elementwhr5og_563-input_4] {display: block;}#cross-sell-gallery-elementwhr5og_563-input_5:checked ~ .mobile-cross-sell-gallery-wrapper .cross-sell-gallery-image-wrapper4 {left: -175%;display: block;opacity: 0;}#cross-sell-gallery-elementwhr5og_563-input_5:checked ~ .mobile-cross-sell-gallery-wrapper .cross-sell-gallery-image-wrapper5 {left: 0;opacity: 1;display: block;}#cross-sell-gallery-elementwhr5og_563-input_5:checked ~ .mobile-cross-sell-gallery-wrapper .cross-sell-gallery-image-wrapper6 {left: 175%;display: block;opacity: 0;}#cross-sell-gallery-elementwhr5og_563-input_6:checked ~ .cross-sell-gallery-wrapper .cross-sell-gallery-left-arrow-wrapper[for=cross-sell-gallery-elementwhr5og_563-input_0] {display: block;}#cross-sell-gallery-elementwhr5og_563-input_6:checked ~ .cross-sell-gallery-wrapper .cross-sell-gallery-right-arrow-wrapper[for=cross-sell-gallery-elementwhr5og_563-input_5] {display: block;}#cross-sell-gallery-elementwhr5og_563-input_6:checked ~ .cross-sell-gallery-wrapper .cross-sell-gallery-link .cross-sell-gallery-image-wrapper5 {width: 5%;left: 50px;display: block;opacity: 0;}#cross-sell-gallery-elementwhr5og_563-input_6:checked ~ .cross-sell-gallery-wrapper .cross-sell-gallery-link .cross-sell-gallery-image-wrapper6 {width: 10%;left: 50px;opacity: 0.5;display: block;box-shadow: 0 1px 6px rgba(0, 0, 0, 0.12), 0 1px 4px rgba(0, 0, 0, 0.12);z-index: 1;}#cross-sell-gallery-elementwhr5og_563-input_6:checked ~ .cross-sell-gallery-wrapper .cross-sell-gallery-link .cross-sell-gallery-image-wrapper6:hover {opacity: 1;box-shadow: 0 3px 10px rgba(0, 0, 0, 0.16), 0 3px 10px rgba(0, 0, 0, 0.23);}#cross-sell-gallery-elementwhr5og_563-input_6:checked ~ .cross-sell-gallery-wrapper .cross-sell-gallery-link .cross-sell-gallery-image-wrapper0 {width: 16%;left: 19.43%;opacity: 0.8;display: block;box-shadow: 0 3px 10px rgba(0, 0, 0, 0.16), 0 3px 10px rgba(0, 0, 0, 0.23);}#cross-sell-gallery-elementwhr5og_563-input_6:checked ~ .cross-sell-gallery-wrapper .cross-sell-gallery-link .cross-sell-gallery-image-wrapper0:hover {opacity: 1;box-shadow: 0 10px 30px rgba(0, 0, 0, 0.19), 0 6px 10px rgba(0, 0, 0, 0.23);}#cross-sell-gallery-elementwhr5og_563-input_6:checked ~ .cross-sell-gallery-wrapper .cross-sell-gallery-link .cross-sell-gallery-image-wrapper1 {width: 20%;left: 39.63%;display: block;box-shadow: 0 10px 30px rgba(0, 0, 0, 0.19), 0 6px 10px rgba(0, 0, 0, 0.23);}#cross-sell-gallery-elementwhr5og_563-input_6:checked ~ .cross-sell-gallery-wrapper .cross-sell-gallery-link .cross-sell-gallery-image-wrapper1:hover {box-shadow: 0 14px 45px rgba(0, 0, 0, 0.25), 0 10px 18px rgba(0, 0, 0, 0.22);}#cross-sell-gallery-elementwhr5og_563-input_6:checked ~ .cross-sell-gallery-wrapper .cross-sell-gallery-link .cross-sell-gallery-image-wrapper2 {width: 16%;left: 64.57%;opacity: 0.8;display: block;box-shadow: 0 3px 10px rgba(0, 0, 0, 0.16), 0 3px 10px rgba(0, 0, 0, 0.23);}#cross-sell-gallery-elementwhr5og_563-input_6:checked ~ .cross-sell-gallery-wrapper .cross-sell-gallery-link .cross-sell-gallery-image-wrapper2:hover {opacity: 1;box-shadow: 0 10px 30px rgba(0, 0, 0, 0.19), 0 6px 10px rgba(0, 0, 0, 0.23);}#cross-sell-gallery-elementwhr5og_563-input_6:checked ~ .cross-sell-gallery-wrapper .cross-sell-gallery-link .cross-sell-gallery-image-wrapper3 {width: 10%;left: 84.77%;opacity: 0.5;display: block;box-shadow: 0 1px 6px rgba(0, 0, 0, 0.12), 0 1px 4px rgba(0, 0, 0, 0.12);z-index: 1;}#cross-sell-gallery-elementwhr5og_563-input_6:checked ~ .cross-sell-gallery-wrapper .cross-sell-gallery-link .cross-sell-gallery-image-wrapper3:hover {opacity: 1;box-shadow: 0 3px 10px rgba(0, 0, 0, 0.16), 0 3px 10px rgba(0, 0, 0, 0.23);}#cross-sell-gallery-elementwhr5og_563-input_6:checked ~ .cross-sell-gallery-wrapper .cross-sell-gallery-link .cross-sell-gallery-image-wrapper4 {left: 84.77%;width: 5%;display: block;opacity: 0;}#cross-sell-gallery-elementwhr5og_563-input_6:checked ~ .mobile-cross-sell-gallery-wrapper .cross-sell-gallery-left-arrow-wrapper[for=cross-sell-gallery-elementwhr5og_563-input_0] {display: block;}#cross-sell-gallery-elementwhr5og_563-input_6:checked ~ .mobile-cross-sell-gallery-wrapper .cross-sell-gallery-right-arrow-wrapper[for=cross-sell-gallery-elementwhr5og_563-input_5] {display: block;}#cross-sell-gallery-elementwhr5og_563-input_6:checked ~ .mobile-cross-sell-gallery-wrapper .cross-sell-gallery-image-wrapper5 {left: -175%;display: block;opacity: 0;}#cross-sell-gallery-elementwhr5og_563-input_6:checked ~ .mobile-cross-sell-gallery-wrapper .cross-sell-gallery-image-wrapper6 {left: 0;opacity: 1;display: block;}#cross-sell-gallery-elementwhr5og_563-input_6:checked ~ .mobile-cross-sell-gallery-wrapper .cross-sell-gallery-image-wrapper0 {left: 175%;display: block;opacity: 0;} #mobile-renderer { display: none; }@media screen and (max-device-width: 480px), screen and (max-width: 480px) {#desktop-renderer { display: none; }#mobile-renderer { display: block; }} #cl-gallery-el-slide1-mobile_element_34:checked ~ .cl-gallery-el-slider-content .cl-gallery-el-slide1-mobile_element_34 {opacity: 1;}#cl-gallery-el-slide1-mobile_element_34:checked ~ .cl-gallery-el-slider-nav .cl-gallery-el-nav-button[for="cl-gallery-el-slide1-mobile_element_34"] {background: #bbb;}#cl-gallery-el-slide1-mobile_element_34:checked ~ .cl-gallery-el-slider-arrow-nav .cl-gallery-el-nav-arrow-wrapper-next[for="cl-gallery-el-slide2-mobile_element_34"] {visibility: visible;}#cl-gallery-el-slide1-mobile_element_34:checked ~ .cl-gallery-el-slider-arrow-nav .cl-gallery-el-nav-arrow-wrapper-prev[for="cl-gallery-el-slide6-mobile_element_34"] {visibility: visible;}#cl-gallery-el-slide1-mobile_element_34:checked ~ .cl-gallery-el-slider-content-thumbnails .cl-gallery-el-thumbnailRow0-mobile_element_34 {visibility: visible;opacity: 1;}#cl-gallery-el-slide1-mobile_element_34:checked ~ .cl-gallery-el-slider-arrow-nav-thumbnails .cl-gallery-el-nav-arrow-wrapper-next-thumbnails[for="cl-gallery-el-slide3-mobile_element_34"] {visibility: visible;}#cl-gallery-el-slide1-mobile_element_34:checked ~ .cl-gallery-el-slider-arrow-nav-thumbnails .cl-gallery-el-nav-arrow-wrapper-prev-thumbnails[for="cl-gallery-el-slide6-mobile_element_34"] {visibility: visible;}#cl-gallery-el-slide1-mobile_element_34:checked ~ .cl-gallery-el-slider-content-thumbnails .cl-gallery-el-thumbnail-row .cl-gallery-el-thumbnail[for="cl-gallery-el-slide1-mobile_element_34"] {outline: 1px solid #ffffff;border: 1px solid #000000;opacity: 1;}#cl-gallery-el-slide2-mobile_element_34:checked ~ .cl-gallery-el-slider-content .cl-gallery-el-slide2-mobile_element_34 {opacity: 1;}#cl-gallery-el-slide2-mobile_element_34:checked ~ .cl-gallery-el-slider-nav .cl-gallery-el-nav-button[for="cl-gallery-el-slide2-mobile_element_34"] {background: #bbb;}#cl-gallery-el-slide2-mobile_element_34:checked ~ .cl-gallery-el-slider-arrow-nav .cl-gallery-el-nav-arrow-wrapper-next[for="cl-gallery-el-slide3-mobile_element_34"] {visibility: visible;}#cl-gallery-el-slide2-mobile_element_34:checked ~ .cl-gallery-el-slider-arrow-nav .cl-gallery-el-nav-arrow-wrapper-prev[for="cl-gallery-el-slide1-mobile_element_34"] {visibility: visible;}#cl-gallery-el-slide2-mobile_element_34:checked ~ .cl-gallery-el-slider-content-thumbnails .cl-gallery-el-thumbnailRow0-mobile_element_34 {visibility: visible;opacity: 1;}#cl-gallery-el-slide2-mobile_element_34:checked ~ .cl-gallery-el-slider-arrow-nav-thumbnails .cl-gallery-el-nav-arrow-wrapper-next-thumbnails[for="cl-gallery-el-slide3-mobile_element_34"] {visibility: visible;}#cl-gallery-el-slide2-mobile_element_34:checked ~ .cl-gallery-el-slider-arrow-nav-thumbnails .cl-gallery-el-nav-arrow-wrapper-prev-thumbnails[for="cl-gallery-el-slide6-mobile_element_34"] {visibility: visible;}#cl-gallery-el-slide2-mobile_element_34:checked ~ .cl-gallery-el-slider-content-thumbnails .cl-gallery-el-thumbnail-row .cl-gallery-el-thumbnail[for="cl-gallery-el-slide2-mobile_element_34"] {outline: 1px solid #ffffff;border: 1px solid #000000;opacity: 1;}#cl-gallery-el-slide3-mobile_element_34:checked ~ .cl-gallery-el-slider-content .cl-gallery-el-slide3-mobile_element_34 {opacity: 1;}#cl-gallery-el-slide3-mobile_element_34:checked ~ .cl-gallery-el-slider-nav .cl-gallery-el-nav-button[for="cl-gallery-el-slide3-mobile_element_34"] {background: #bbb;}#cl-gallery-el-slide3-mobile_element_34:checked ~ .cl-gallery-el-slider-arrow-nav .cl-gallery-el-nav-arrow-wrapper-next[for="cl-gallery-el-slide4-mobile_element_34"] {visibility: visible;}#cl-gallery-el-slide3-mobile_element_34:checked ~ .cl-gallery-el-slider-arrow-nav .cl-gallery-el-nav-arrow-wrapper-prev[for="cl-gallery-el-slide2-mobile_element_34"] {visibility: visible;}#cl-gallery-el-slide3-mobile_element_34:checked ~ .cl-gallery-el-slider-content-thumbnails .cl-gallery-el-thumbnailRow1-mobile_element_34 {visibility: visible;opacity: 1;}#cl-gallery-el-slide3-mobile_element_34:checked ~ .cl-gallery-el-slider-arrow-nav-thumbnails .cl-gallery-el-nav-arrow-wrapper-next-thumbnails[for="cl-gallery-el-slide5-mobile_element_34"] {visibility: visible;}#cl-gallery-el-slide3-mobile_element_34:checked ~ .cl-gallery-el-slider-arrow-nav-thumbnails .cl-gallery-el-nav-arrow-wrapper-prev-thumbnails[for="cl-gallery-el-slide2-mobile_element_34"] {visibility: visible;}#cl-gallery-el-slide3-mobile_element_34:checked ~ .cl-gallery-el-slider-content-thumbnails .cl-gallery-el-thumbnail-row .cl-gallery-el-thumbnail[for="cl-gallery-el-slide3-mobile_element_34"] {outline: 1px solid #ffffff;border: 1px solid #000000;opacity: 1;}#cl-gallery-el-slide4-mobile_element_34:checked ~ .cl-gallery-el-slider-content .cl-gallery-el-slide4-mobile_element_34 {opacity: 1;}#cl-gallery-el-slide4-mobile_element_34:checked ~ .cl-gallery-el-slider-nav .cl-gallery-el-nav-button[for="cl-gallery-el-slide4-mobile_element_34"] {background: #bbb;}#cl-gallery-el-slide4-mobile_element_34:checked ~ .cl-gallery-el-slider-arrow-nav .cl-gallery-el-nav-arrow-wrapper-next[for="cl-gallery-el-slide5-mobile_element_34"] {visibility: visible;}#cl-gallery-el-slide4-mobile_element_34:checked ~ .cl-gallery-el-slider-arrow-nav .cl-gallery-el-nav-arrow-wrapper-prev[for="cl-gallery-el-slide3-mobile_element_34"] {visibility: visible;}#cl-gallery-el-slide4-mobile_element_34:checked ~ .cl-gallery-el-slider-content-thumbnails .cl-gallery-el-thumbnailRow1-mobile_element_34 {visibility: visible;opacity: 1;}#cl-gallery-el-slide4-mobile_element_34:checked ~ .cl-gallery-el-slider-arrow-nav-thumbnails .cl-gallery-el-nav-arrow-wrapper-next-thumbnails[for="cl-gallery-el-slide5-mobile_element_34"] {visibility: visible;}#cl-gallery-el-slide4-mobile_element_34:checked ~ .cl-gallery-el-slider-arrow-nav-thumbnails .cl-gallery-el-nav-arrow-wrapper-prev-thumbnails[for="cl-gallery-el-slide2-mobile_element_34"] {visibility: visible;}#cl-gallery-el-slide4-mobile_element_34:checked ~ .cl-gallery-el-slider-content-thumbnails .cl-gallery-el-thumbnail-row .cl-gallery-el-thumbnail[for="cl-gallery-el-slide4-mobile_element_34"] {outline: 1px solid #ffffff;border: 1px solid #000000;opacity: 1;}#cl-gallery-el-slide5-mobile_element_34:checked ~ .cl-gallery-el-slider-content .cl-gallery-el-slide5-mobile_element_34 {opacity: 1;}#cl-gallery-el-slide5-mobile_element_34:checked ~ .cl-gallery-el-slider-nav .cl-gallery-el-nav-button[for="cl-gallery-el-slide5-mobile_element_34"] {background: #bbb;}#cl-gallery-el-slide5-mobile_element_34:checked ~ .cl-gallery-el-slider-arrow-nav .cl-gallery-el-nav-arrow-wrapper-next[for="cl-gallery-el-slide6-mobile_element_34"] {visibility: visible;}#cl-gallery-el-slide5-mobile_element_34:checked ~ .cl-gallery-el-slider-arrow-nav .cl-gallery-el-nav-arrow-wrapper-prev[for="cl-gallery-el-slide4-mobile_element_34"] {visibility: visible;}#cl-gallery-el-slide5-mobile_element_34:checked ~ .cl-gallery-el-slider-content-thumbnails .cl-gallery-el-thumbnailRow2-mobile_element_34 {visibility: visible;opacity: 1;}#cl-gallery-el-slide5-mobile_element_34:checked ~ .cl-gallery-el-slider-arrow-nav-thumbnails .cl-gallery-el-nav-arrow-wrapper-next-thumbnails[for="cl-gallery-el-slide1-mobile_element_34"] {visibility: visible;}#cl-gallery-el-slide5-mobile_element_34:checked ~ .cl-gallery-el-slider-arrow-nav-thumbnails .cl-gallery-el-nav-arrow-wrapper-prev-thumbnails[for="cl-gallery-el-slide4-mobile_element_34"] {visibility: visible;}#cl-gallery-el-slide5-mobile_element_34:checked ~ .cl-gallery-el-slider-content-thumbnails .cl-gallery-el-thumbnail-row .cl-gallery-el-thumbnail[for="cl-gallery-el-slide5-mobile_element_34"] {outline: 1px solid #ffffff;border: 1px solid #000000;opacity: 1;}#cl-gallery-el-slide6-mobile_element_34:checked ~ .cl-gallery-el-slider-content .cl-gallery-el-slide6-mobile_element_34 {opacity: 1;}#cl-gallery-el-slide6-mobile_element_34:checked ~ .cl-gallery-el-slider-nav .cl-gallery-el-nav-button[for="cl-gallery-el-slide6-mobile_element_34"] {background: #bbb;}#cl-gallery-el-slide6-mobile_element_34:checked ~ .cl-gallery-el-slider-arrow-nav .cl-gallery-el-nav-arrow-wrapper-next[for="cl-gallery-el-slide1-mobile_element_34"] {visibility: visible;}#cl-gallery-el-slide6-mobile_element_34:checked ~ .cl-gallery-el-slider-arrow-nav .cl-gallery-el-nav-arrow-wrapper-prev[for="cl-gallery-el-slide5-mobile_element_34"] {visibility: visible;}#cl-gallery-el-slide6-mobile_element_34:checked ~ .cl-gallery-el-slider-content-thumbnails .cl-gallery-el-thumbnailRow2-mobile_element_34 {visibility: visible;opacity: 1;}#cl-gallery-el-slide6-mobile_element_34:checked ~ .cl-gallery-el-slider-arrow-nav-thumbnails .cl-gallery-el-nav-arrow-wrapper-next-thumbnails[for="cl-gallery-el-slide1-mobile_element_34"] {visibility: visible;}#cl-gallery-el-slide6-mobile_element_34:checked ~ .cl-gallery-el-slider-arrow-nav-thumbnails .cl-gallery-el-nav-arrow-wrapper-prev-thumbnails[for="cl-gallery-el-slide4-mobile_element_34"] {visibility: visible;}#cl-gallery-el-slide6-mobile_element_34:checked ~ .cl-gallery-el-slider-content-thumbnails .cl-gallery-el-thumbnail-row .cl-gallery-el-thumbnail[for="cl-gallery-el-slide6-mobile_element_34"] {outline: 1px solid #ffffff;border: 1px solid #000000;opacity: 1;}#mobile_element_34 .cl-gallery-el-nav-arrow-wrapper {height: calc(100% - 66px);padding-top: 0px;padding-bottom: 0px;}#mobile_element_34 .cl-gallery-el-nav-arrow-wrapper-next, .cl-gallery-el-nav-arrow-wrapper-next-thumbnails {right: 0px;}#mobile_element_34 .cl-gallery-el-nav-arrow-wrapper-prev, .cl-gallery-el-nav-arrow-wrapper-prev-thumbnails {left: 0px;}#cl-gallery-el-slideCL_IMAGE_COUNT-mobile_element_34:checked ~ .cl-gallery-el-slider-arrow-nav .cl-gallery-el-nav-arrow-wrapper-next[for="cl-gallery-el-slide1-mobile_element_34"] {visibility: visible;z-index: 10;}#cl-gallery-el-slideCL_IMAGE_COUNT-mobile_element_34:checked ~ .cl-gallery-el-slider-arrow-nav-thumbnails .cl-gallery-el-nav-arrow-wrapper-next-thumbnails[for="cl-gallery-el-thumbnailRow0-mobile_element_34"] {visibility: visible;z-index: 10;}#cl-gallery-el-slide1-mobile_element_34:checked ~ .cl-gallery-el-slider-arrow-nav .cl-gallery-el-nav-arrow-wrapper-prev[for="cl-gallery-el-slideCL_IMAGE_COUNT-mobile_element_34"] {visibility: visible;z-index: 10;}#cl-gallery-el-slide1-mobile_element_34:checked ~ .cl-gallery-el-slider-arrow-nav-thumbnails .cl-gallery-el-nav-arrow-wrapper-prev-thumbnails[for="cl-gallery-el-thumbnailRow0-mobile_element_34"] {}
Category: Health & Beauty > Health Care > Supports & Braces > Knee Braces